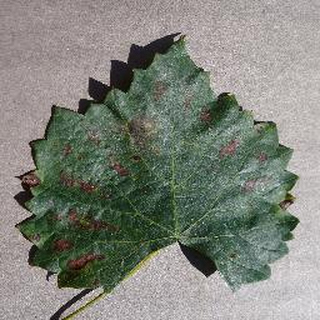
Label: grape_esca_black_measles